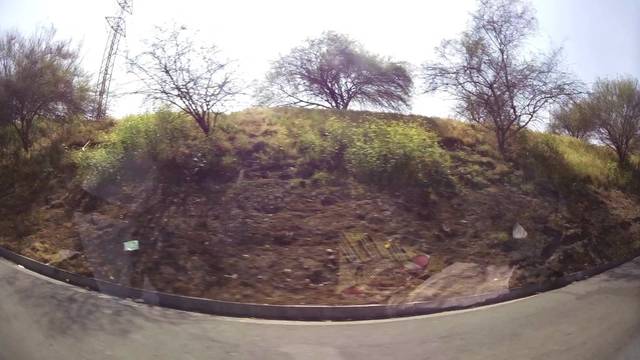
Region: Chile
Coordinates: -33.481, -70.706